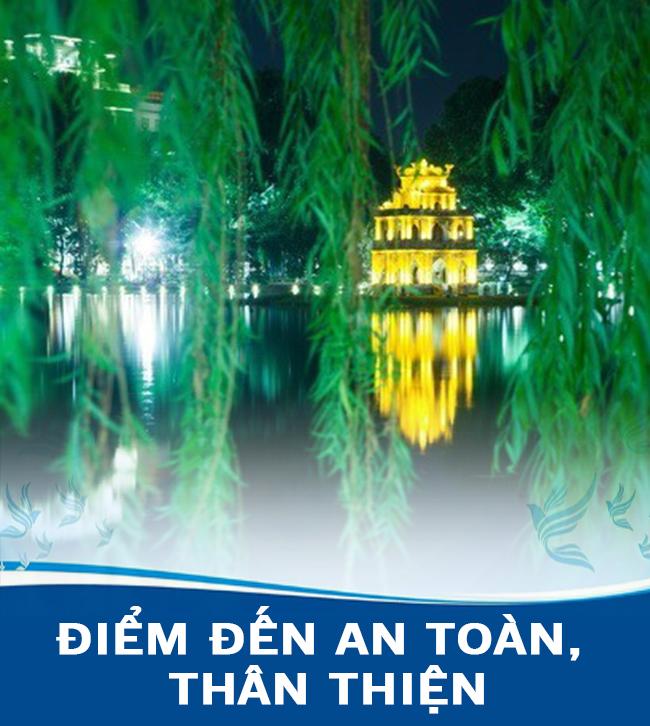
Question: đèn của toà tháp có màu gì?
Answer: đen của toà tháp có màu vàng